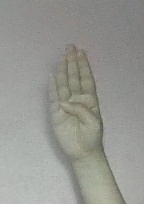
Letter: kaaf